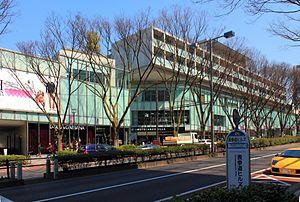
Omotesando Hills est un complexe commercial et résidentiel bâti en 2006 à Tokyo.